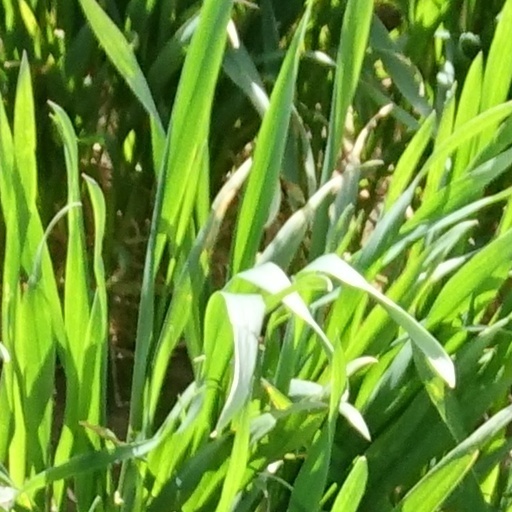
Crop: wheat